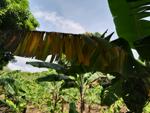
Label: segatoka